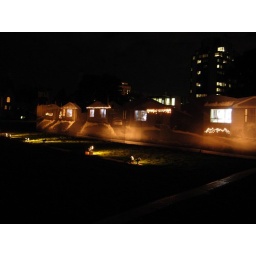
in the field behind hart house @ u of t